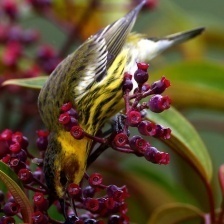
Species: CAPE MAY WARBLER
Scientific name: SETOPHAGA TIGRINA